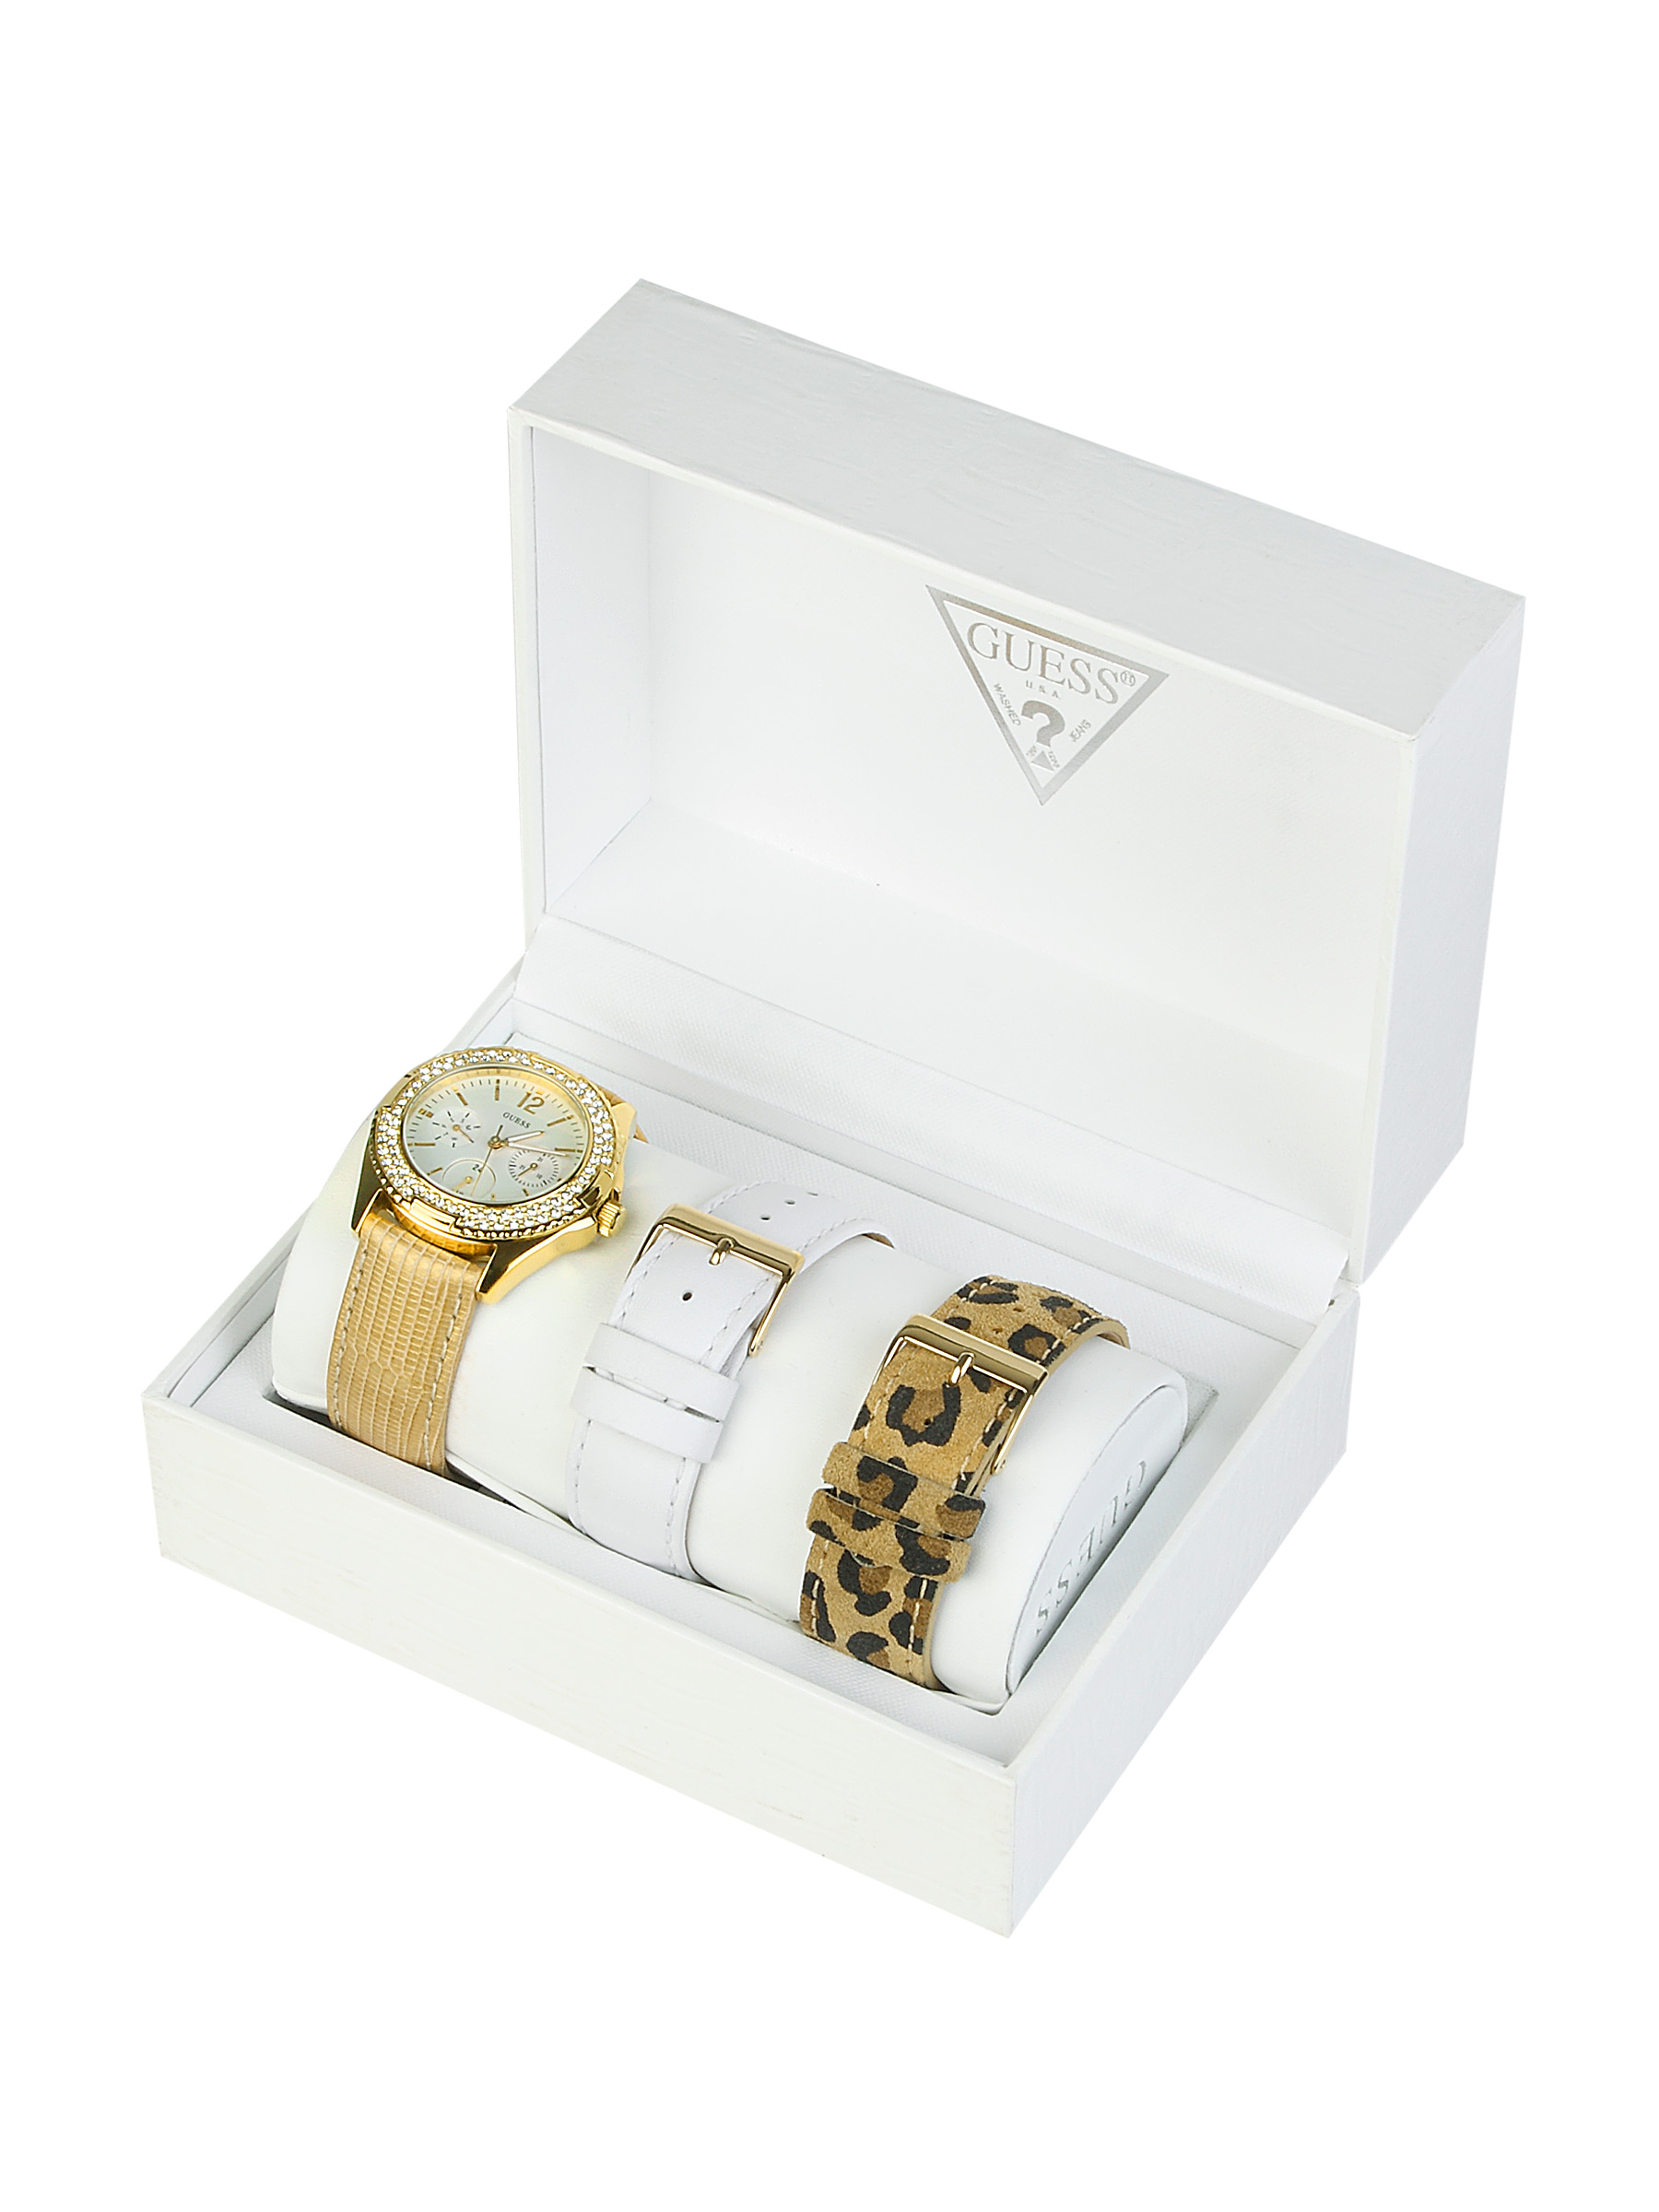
Guess Women Candy Pop Gold Watch With Interchangeable Straps
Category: Accessories / Watches / Watches
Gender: Women
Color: Gold
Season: Winter 2016
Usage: Casual